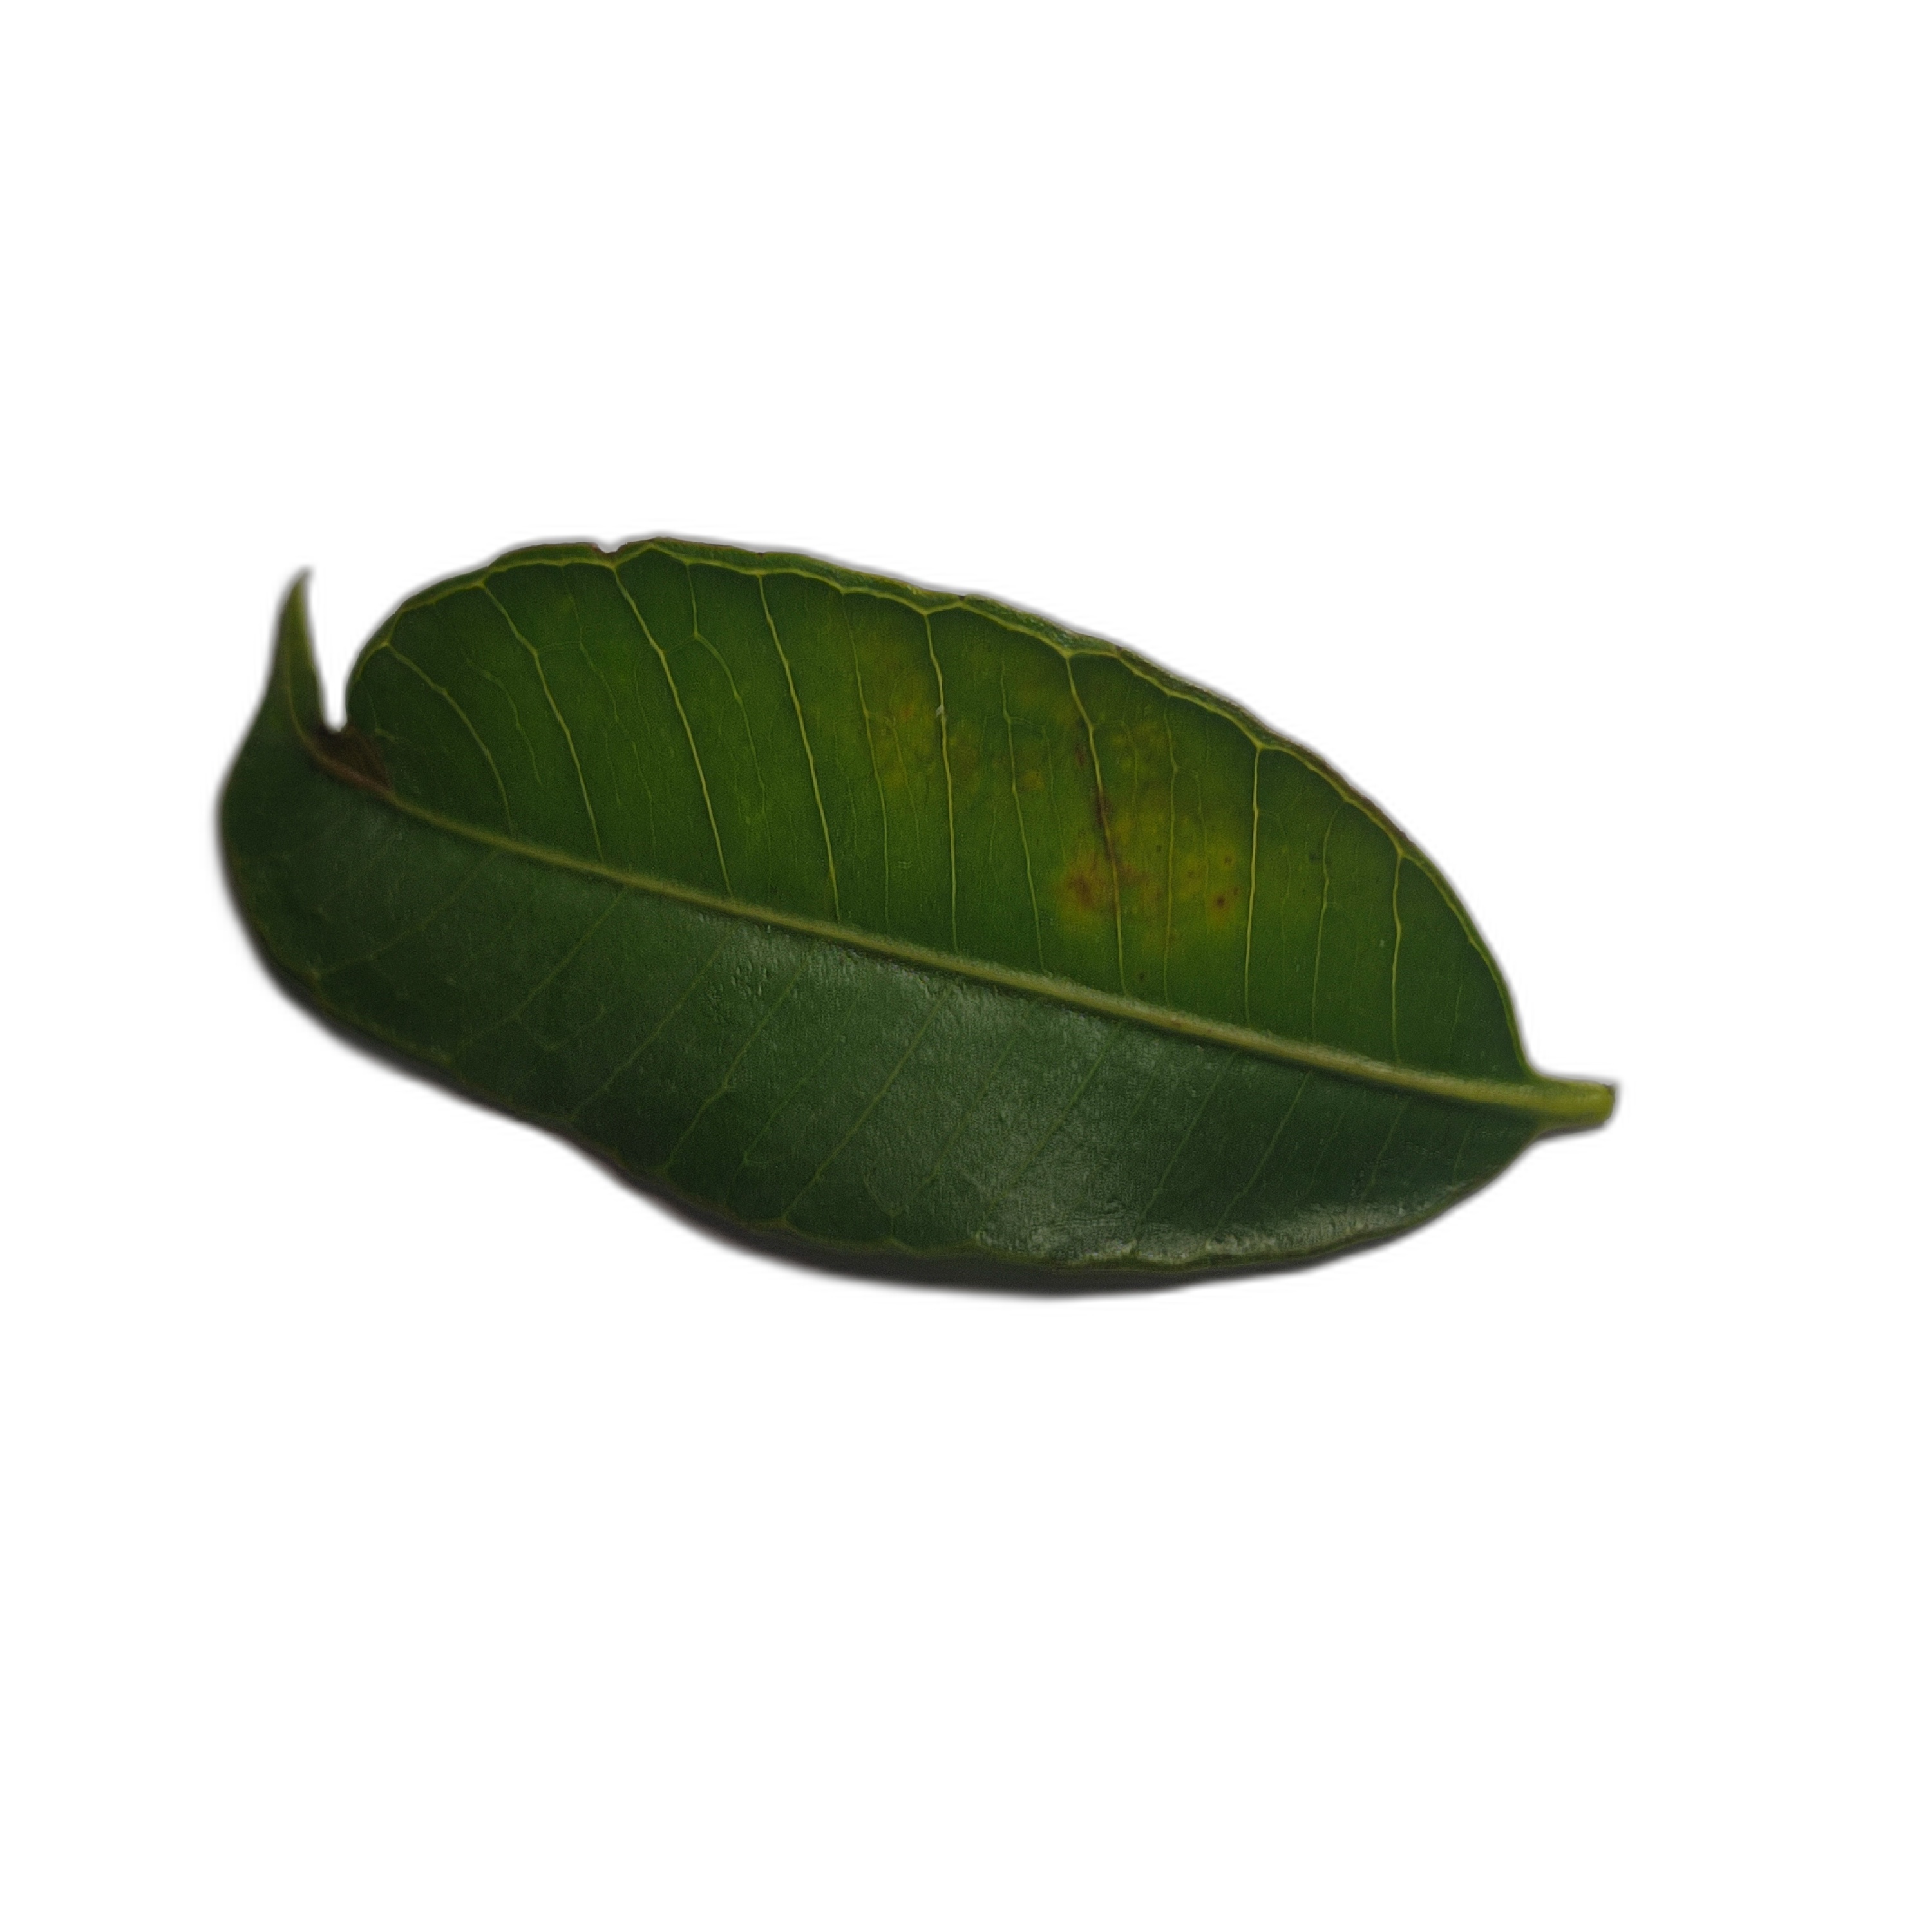
Label: healthy